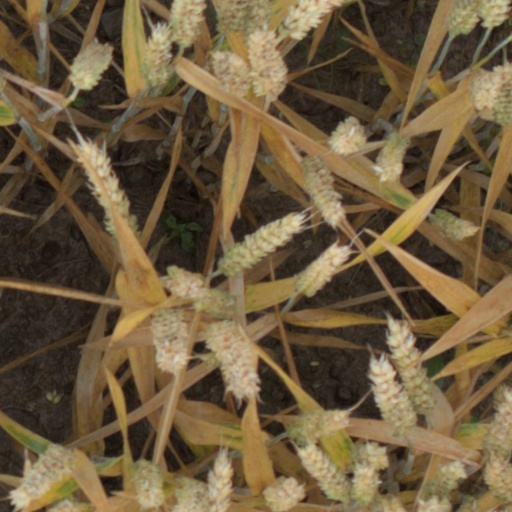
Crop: wheat